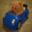
Label: cat